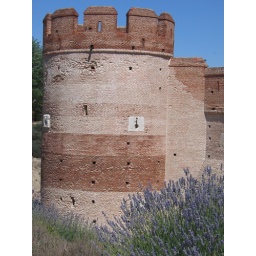
The kids were very impressed by the openings in the castle walls which could be used to shoot at attackers.